Bolshaya Muksalma

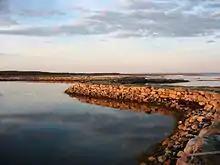
Dam to Bolshaya Muksalma

Bolshaya Muksalma is one of the Solovetsky Islands. Bolshaya Muksalma is situated to the east of Bolshoy Solovetsky Island and is separated from it by two straits: Severnye Zheleznye Vorota and Yuzhnye Zheleznye Vorota (literally translated as Northern and Southern Iron Gates). The Yuzhnye Zheleznye Vorota Strait is crossed by a dam which was built by the monks of Solovetsky Monastery between 1865 and 1871 and now connects the two islands. The dam is several hundred meters long and wide. Southeast of Bolshaya Muksalma, there is Malaya Muksalma Island, as well as a number of tiny islets. The area of Bolshaya Muksalma is . In terms of the area, this is the third island of the archipelago behind Bolzhoy Solovetsky and Anzersky Islands.